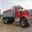
Label: truck